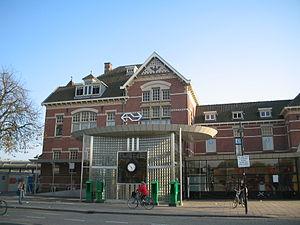
Cette liste des gares des Pays-Bas énumère les gares ferroviaires existantes des Pays-Bas, ainsi que les gares en projet ou en cours de réalisation. Les gares fermées et désaffectées font l'objet d'une liste séparée.
La gare de Woerden est une gare néerlandaise située à Woerden, dans la province d'Utrecht, ouverte en 1855.